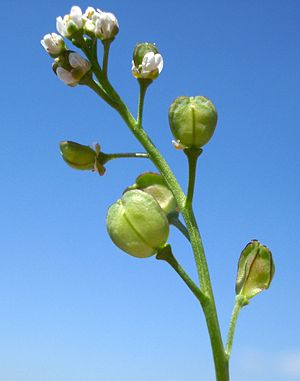
Flipkrave
Flipkrave er en enårig, 8-15 cm høj plante i korsblomst-familien. Arten er udbredt i Europa og Nordafrika. Flipkrave har én opret, midtstillet bladløs stængel og flere opstigende stængler med få smalle blade. Blomsten har hvide, 3-4 mm lange kronblade, hvor de to er små, mens de to andre er større. Skulperne er omvendt ægformede med smalle vægge.